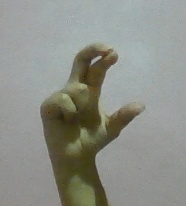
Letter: thal